Black Lives Matter

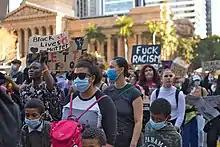
Protest in Brisbane, June 6, 2020

In the first half of July, there were at least 112 protests in 88 American cities. On July 13, NBA stars LeBron James, Carmelo Anthony, Chris Paul, and Dwyane Wade opened the 2016 ESPY Awards with a Black Lives Matter message. On July 26, Black Lives Matter held a protest in Austin, Texas, to mark the third anniversary of the shooting death of Larry Jackson Jr. On July 28, Chicago Police Department officers shot Paul O'Neal in the back and killed him following a car chase. After the shooting, hundreds marched in Chicago, Illinois.